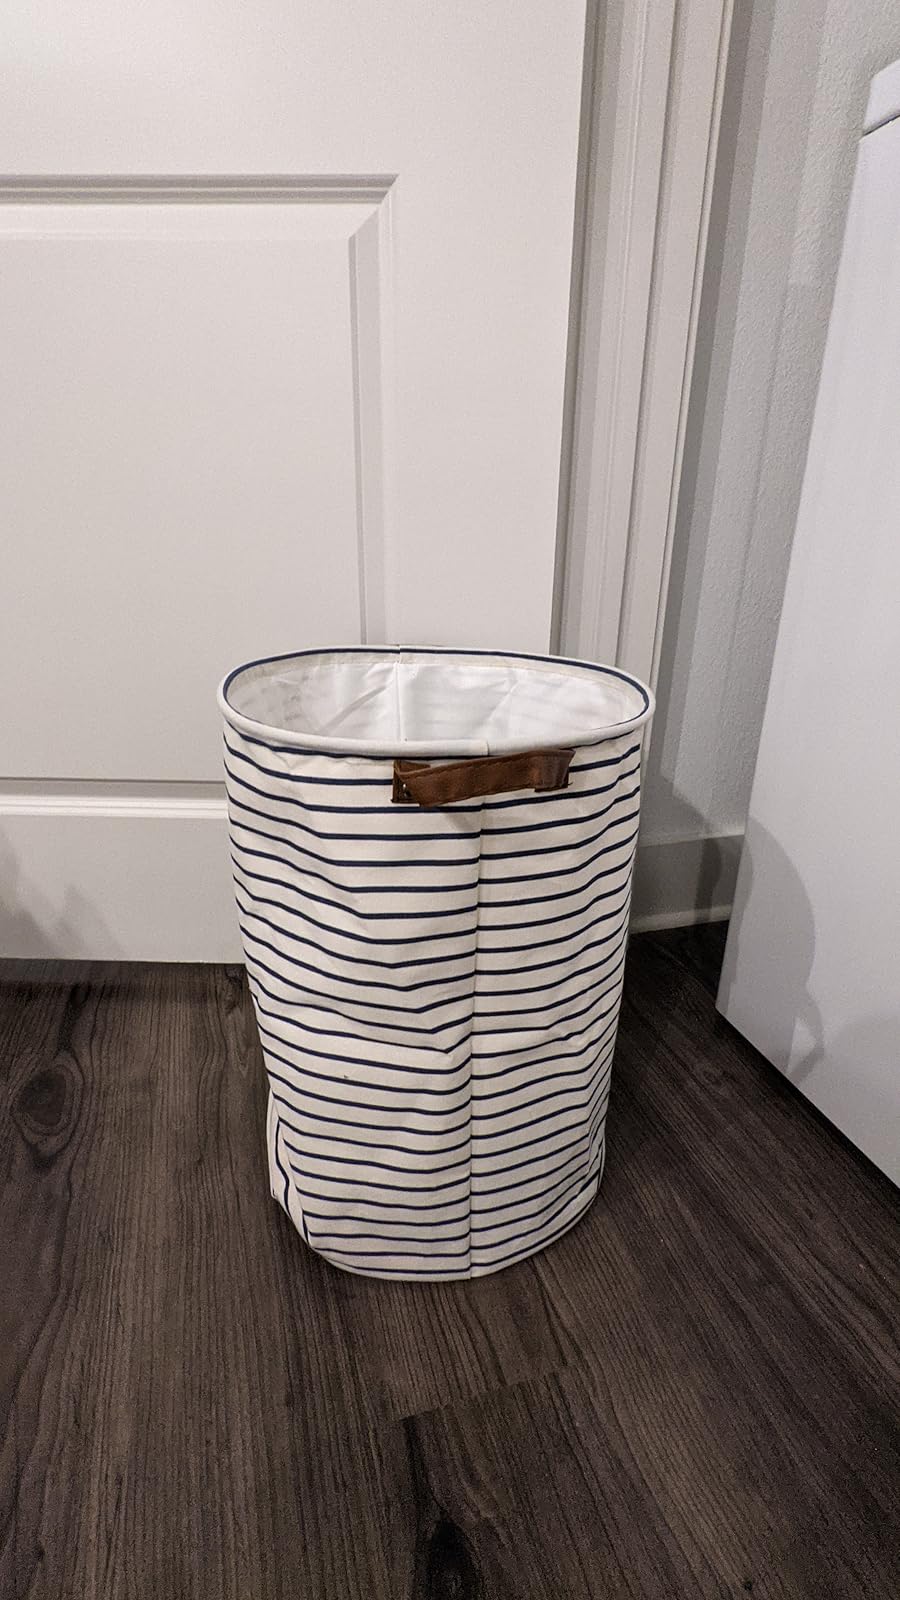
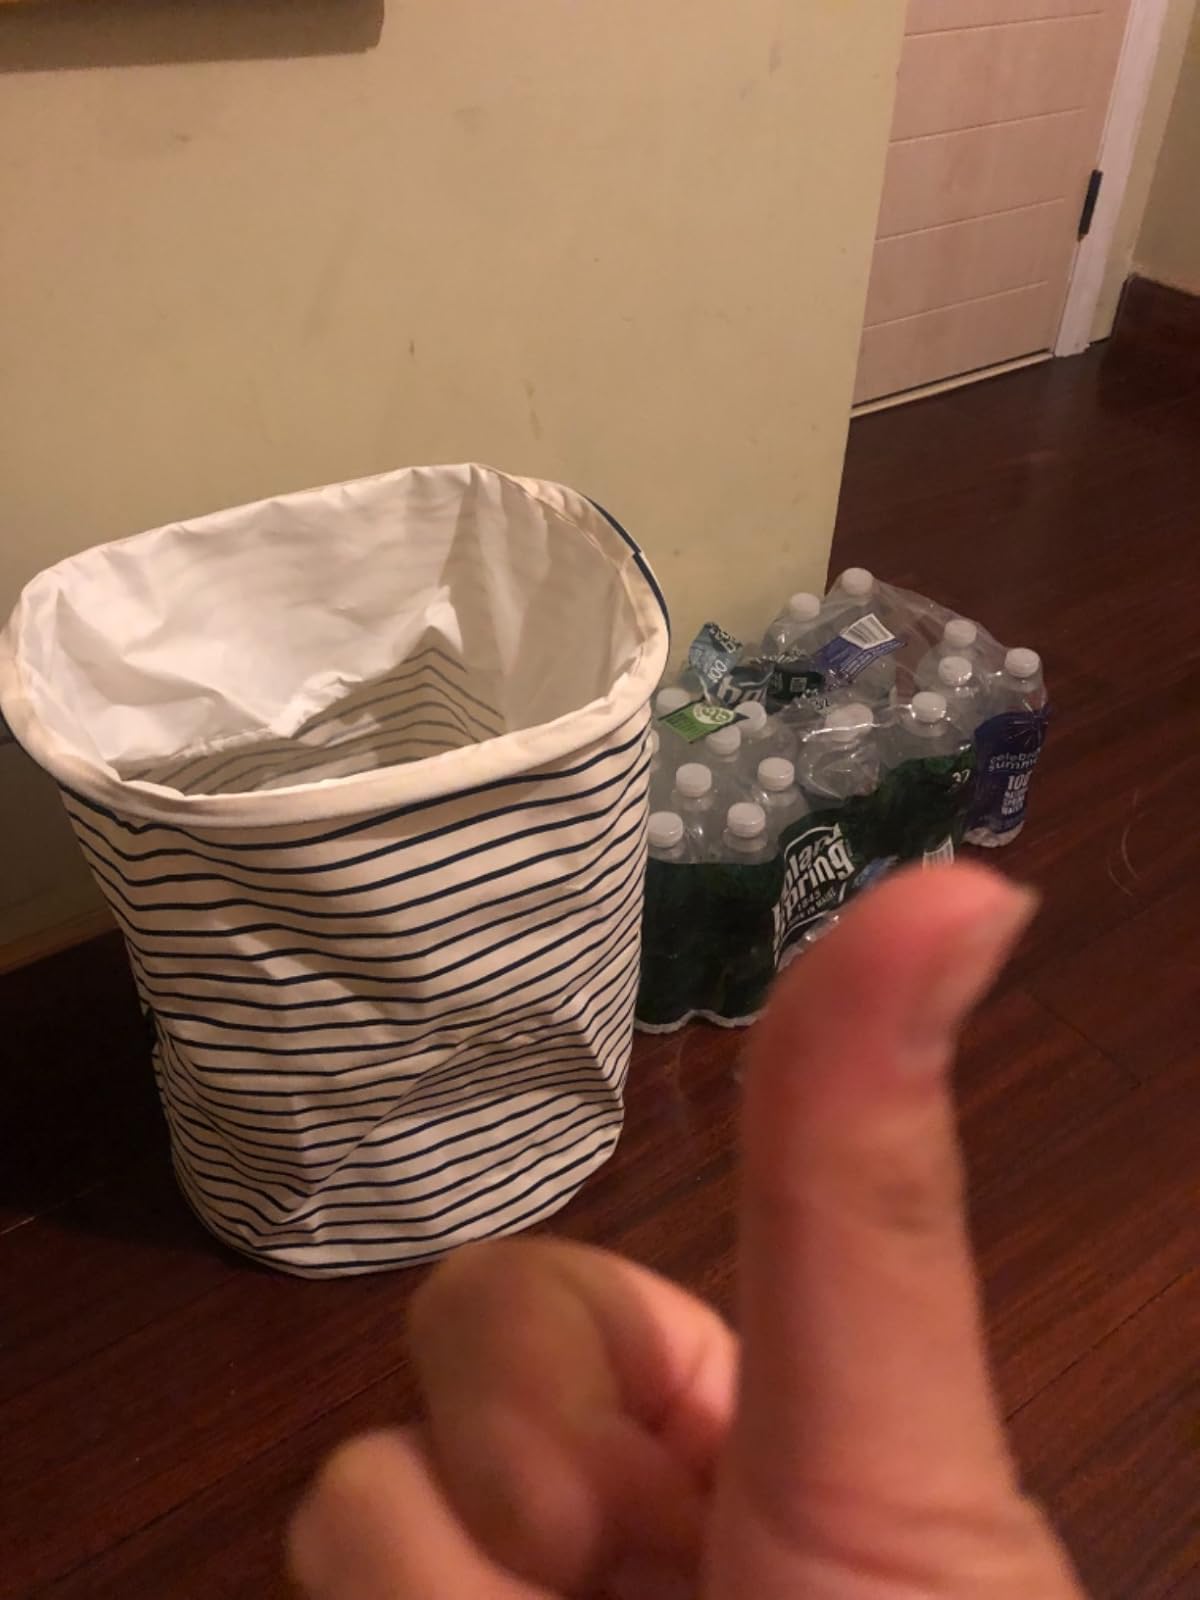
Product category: items_hamper
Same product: yes